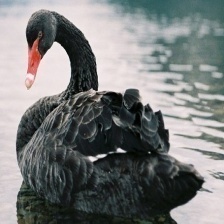
Species: BLACK SWAN
Scientific name: CYGNUS ATRATUS
ImageNet parent category: black_swan